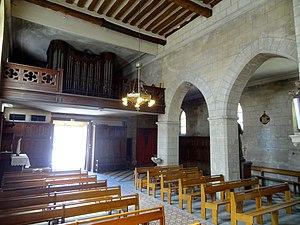
Intérieur de l'église - voir titre.
L'église Saint-Denis est une église catholique paroissiale située à Neuilly-en-Thelle, dans le département de l'Oise, en France. Sa construction a commencé après la donation de la collation de la cure à l'abbaye Saint-Vincent de Senlis en 1187. Mais les seuls éléments significatifs qui subsistent de la première campagne de construction sont la façade et une partie de la base du clocher, avec sa voûte d'ogives. Des réparations ont été nécessaires après la Grande Jacquerie en 1358, et ont laissé les chapiteaux au sud de la base du clocher et deux baies à remplage. La modeste nef a si souvent été retouchée qu'elle a perdu tout caractère, et son unique bas-côté a été rebâti en 1842. Le clocher a quant à lui été reconstruit après un incendie en 1711. L'église Saint-Denis vaut donc surtout pour son vaste chœur Renaissance de trois travées, terminée par une abside à trois pans, et accompagné d'un collatéral au nord. Ce chœur est de dimensions généreuses, et s'il ne constitue pas un chef-d'œuvre, offre néanmoins une modénature atypique, et des supports des voûtes d'une conception originale.